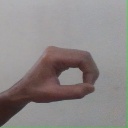
अक्षर: औ